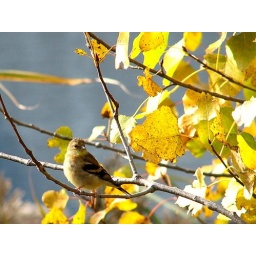
totally lucky shot... yellow bird landed in this yellow tree right in front of me!